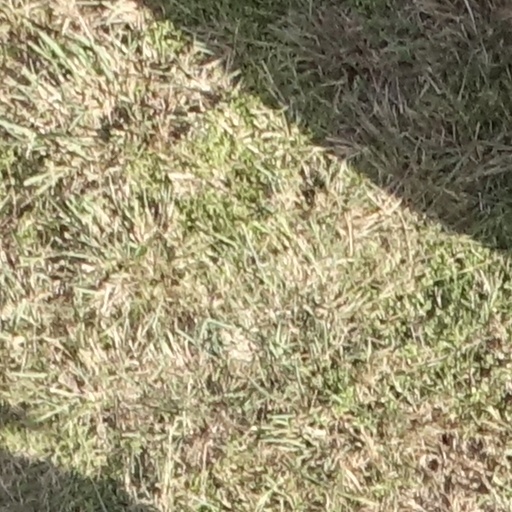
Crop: sorghum